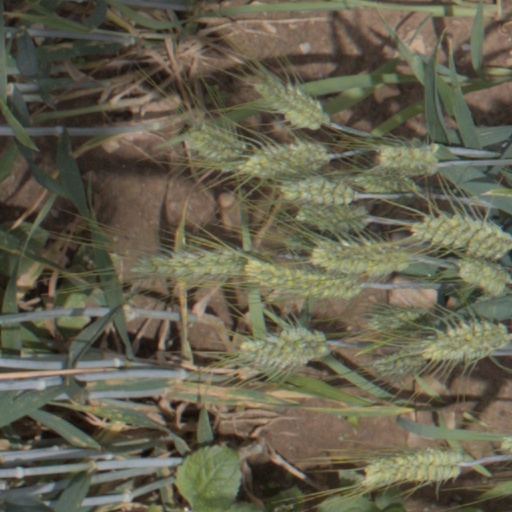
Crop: wheat